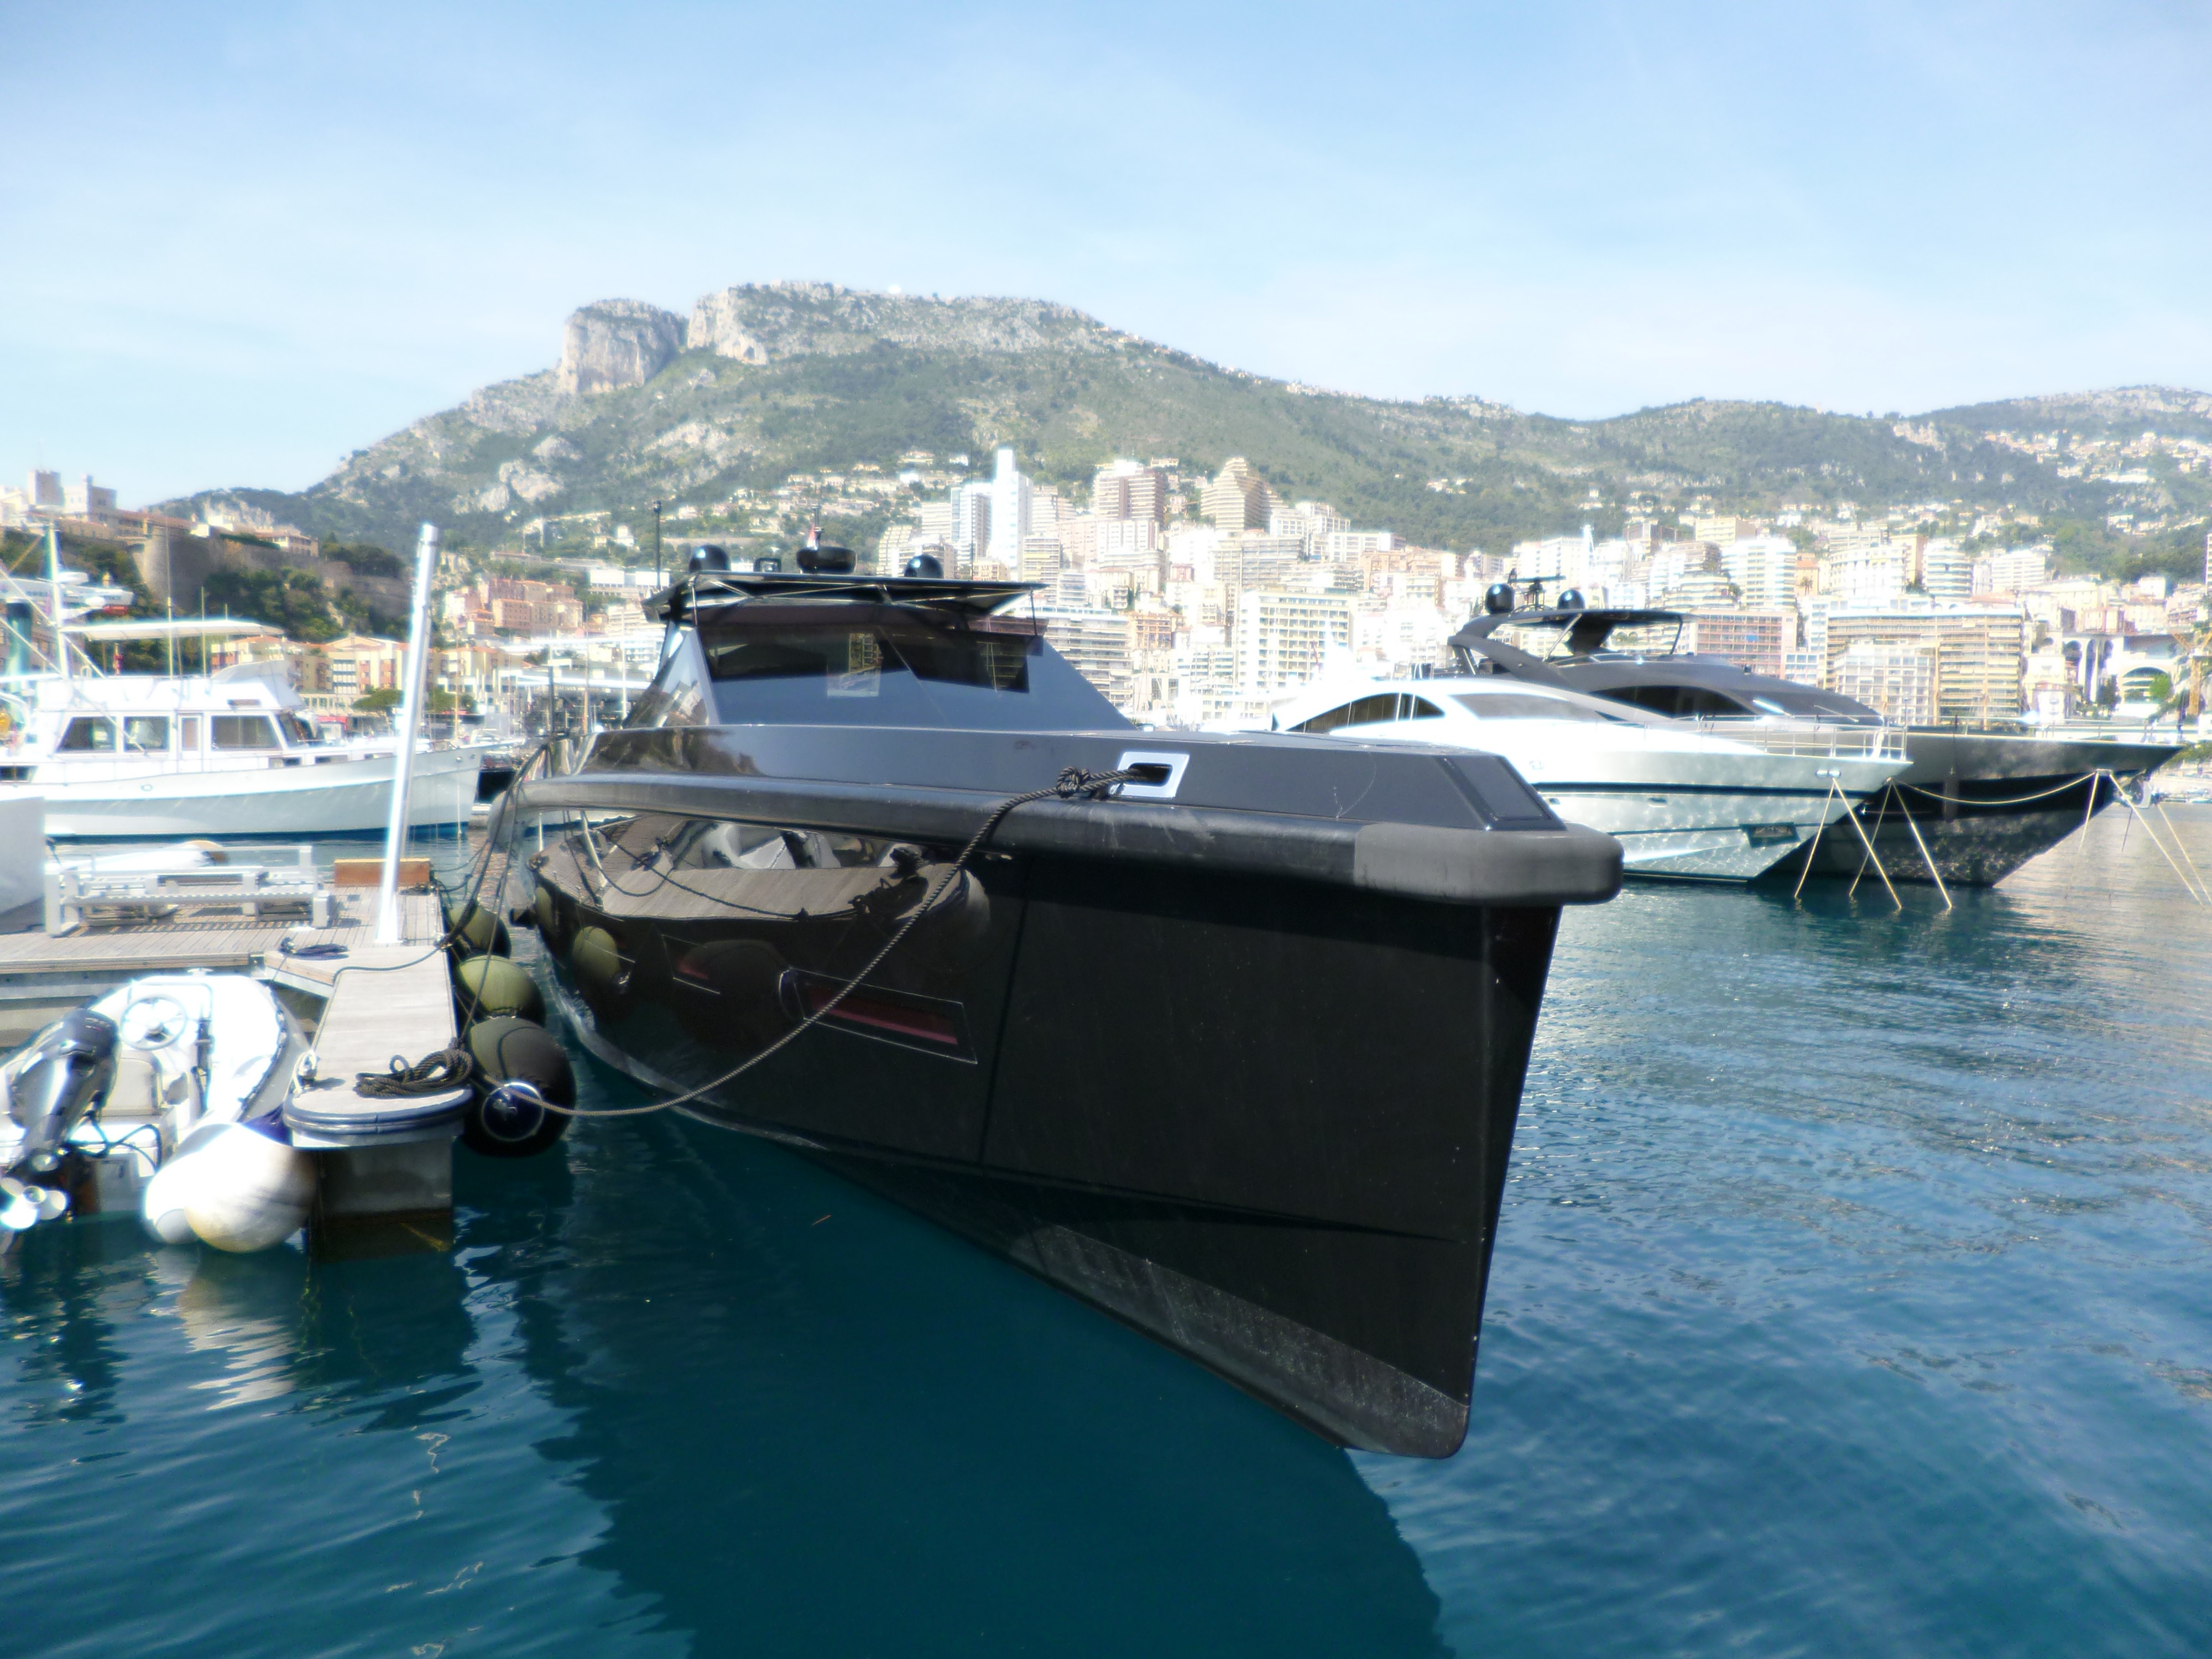
sea, water, dock, boat, ship, vehicle, yacht, bay, marina, port, sailboat, motorboat, empire, monaco, shipping, watercraft, ecosystem, luxurious, passenger ship, monte carlo, luxury yacht, skiff, watercraft rowing, suitable for offshore